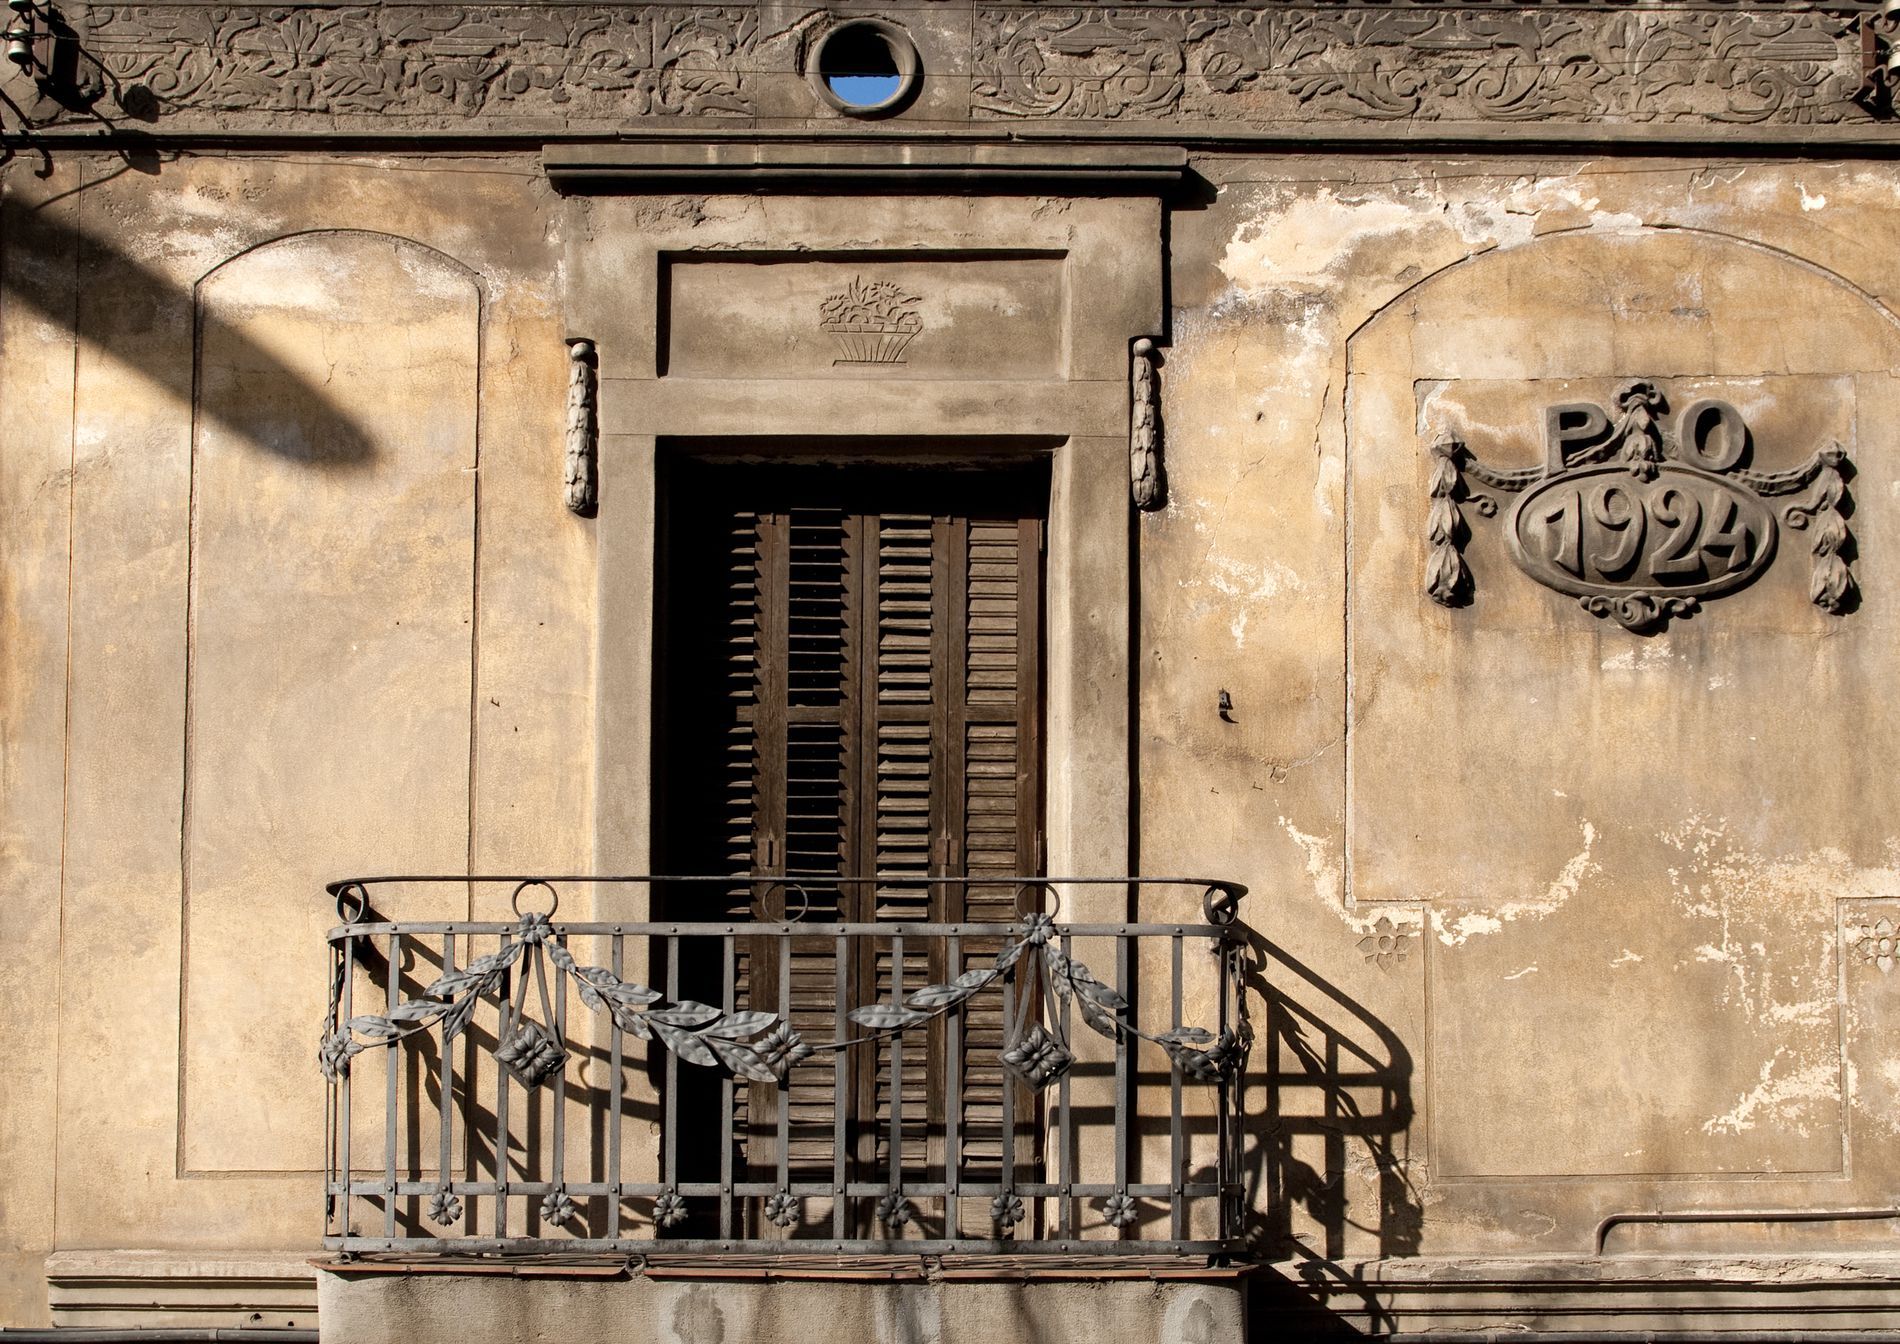
1924 Detail
The weathered facade of an old building features an ornate iron balcony in front of a closed, shuttered door. Decorative plasterwork includes a "1924" plaque.
Eye-level medium shot focuses on a sunlit, weathered building facade from 1924. A central feature is the ornate wrought iron balcony casting sharp shadows before a closed wooden shuttered door. Decorative reliefs adorn the aged wall.
Labels: Handrail, Home Decor, Railing, Window, Curtain, Shutter, Architecture, Building, Wall, Window Shade, Balcony, Arch, Text, Cartouche (1924), Circular Window
Camera: NIKON CORPORATION NIKON D300
Lens: 17.0-55.0 mm f/2.8, AF-S DX Zoom-Nikkor 17-55mm f/2.8G IF-ED
Aperture: F4.5
Exposure: 1/1250 sec
ISO: 100
Focal length: 19.0 mm